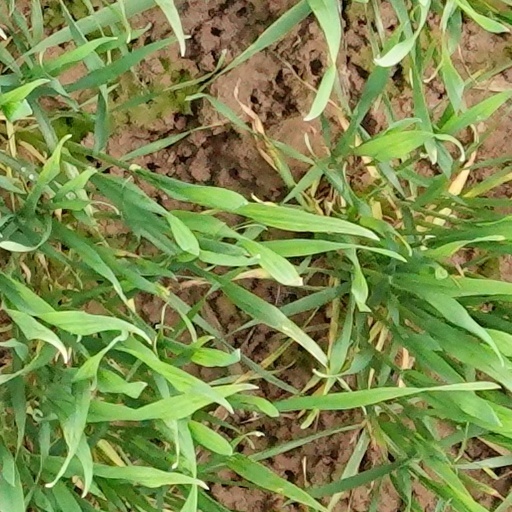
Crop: wheat